Groschlag

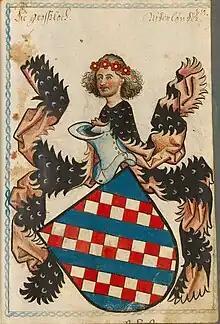
Coat of arms of Groschlag family

The Groschlag family was an ancient family of German nobility in the County of Mark, extinct in 1799.